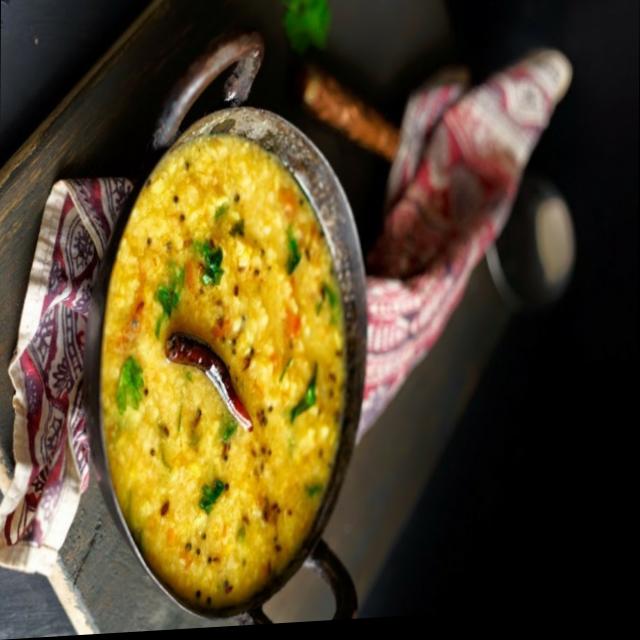
Dish: dal_makhani